German revolution of 1918–1919

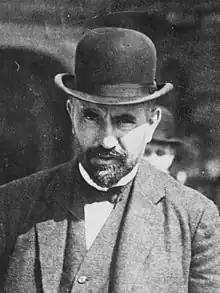
Hugo Stinnes, one of Germany's leading industrialists

In the assembly of the newly elected councils that convened in the afternoon at the Circus Busch, almost all of the soldiers' councils and a large part of the workers' representatives stood on the side of the SPD. After it ratified the membership of the Council of the People's Deputies, Emil Barth called for an action committee to oversee it and presented a list of names drawn up by the Revolutionary Stewards. The proposal took the SPD leadership by surprise and started heated debates in the assembly. Ebert was able to push through an "Executive Council of Workers' and Soldiers' Councils of Greater Berlin" made up of seven SPD members, seven from the USPD and fourteen mostly independent soldiers' representatives. It was to oversee the People's Deputies until the creation of a national assembly and was chaired by Richard Müller of the USPD and representing the soldiers.